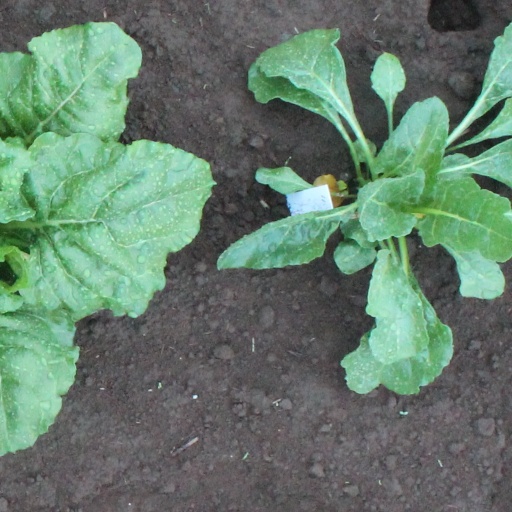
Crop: sugar beet